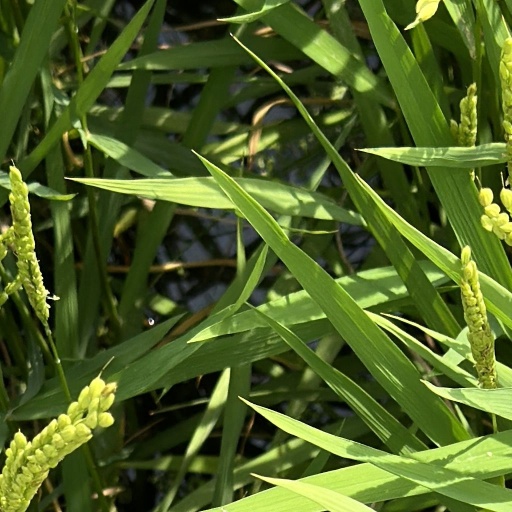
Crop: rice